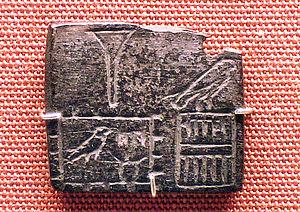
Djer est un souverain de la Iʳᵉ dynastie pendant la période thinite. Il est considéré comme le second ou le troisième de la dynastie selon l'hypothèse qui fait de Narmer et de Hor-Aha deux souverains distincts ou une seule et même personne. Sur le Canon royal de Turin et la liste d'Abydos il est nommé « Iti » tandis que Manéthon l'appelle « Kenkénès ».